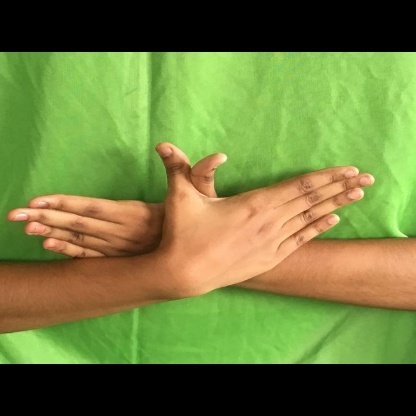
Mudra: Garuda